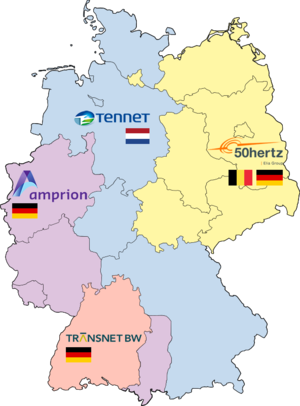
Les zones de contrôle de gestionnaire du réseau public de transport d'électricité en Allemagne
TenneT est, depuis 1998, le gestionnaire du réseau public de transport d'électricité des Pays-Bas. L'actionnaire unique est le Ministre des Finances néerlandais.
Le secteur de l’électricité en Allemagne se caractérise en 2019 par une production brute d'électricité issue en premier lieu des centrales à combustibles fossiles : 44,2 %, malgré la progression des énergies renouvelables : 40,1 %. La part du nucléaire est de 12,4 %.
Dans l'Union européenne, un gestionnaire de réseau de transport est une entreprise chargée de la gestion de tout ou partie d'un réseau de transport d'énergie.